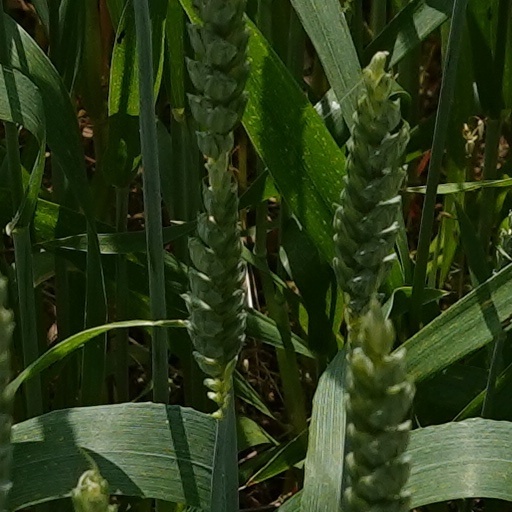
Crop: wheat